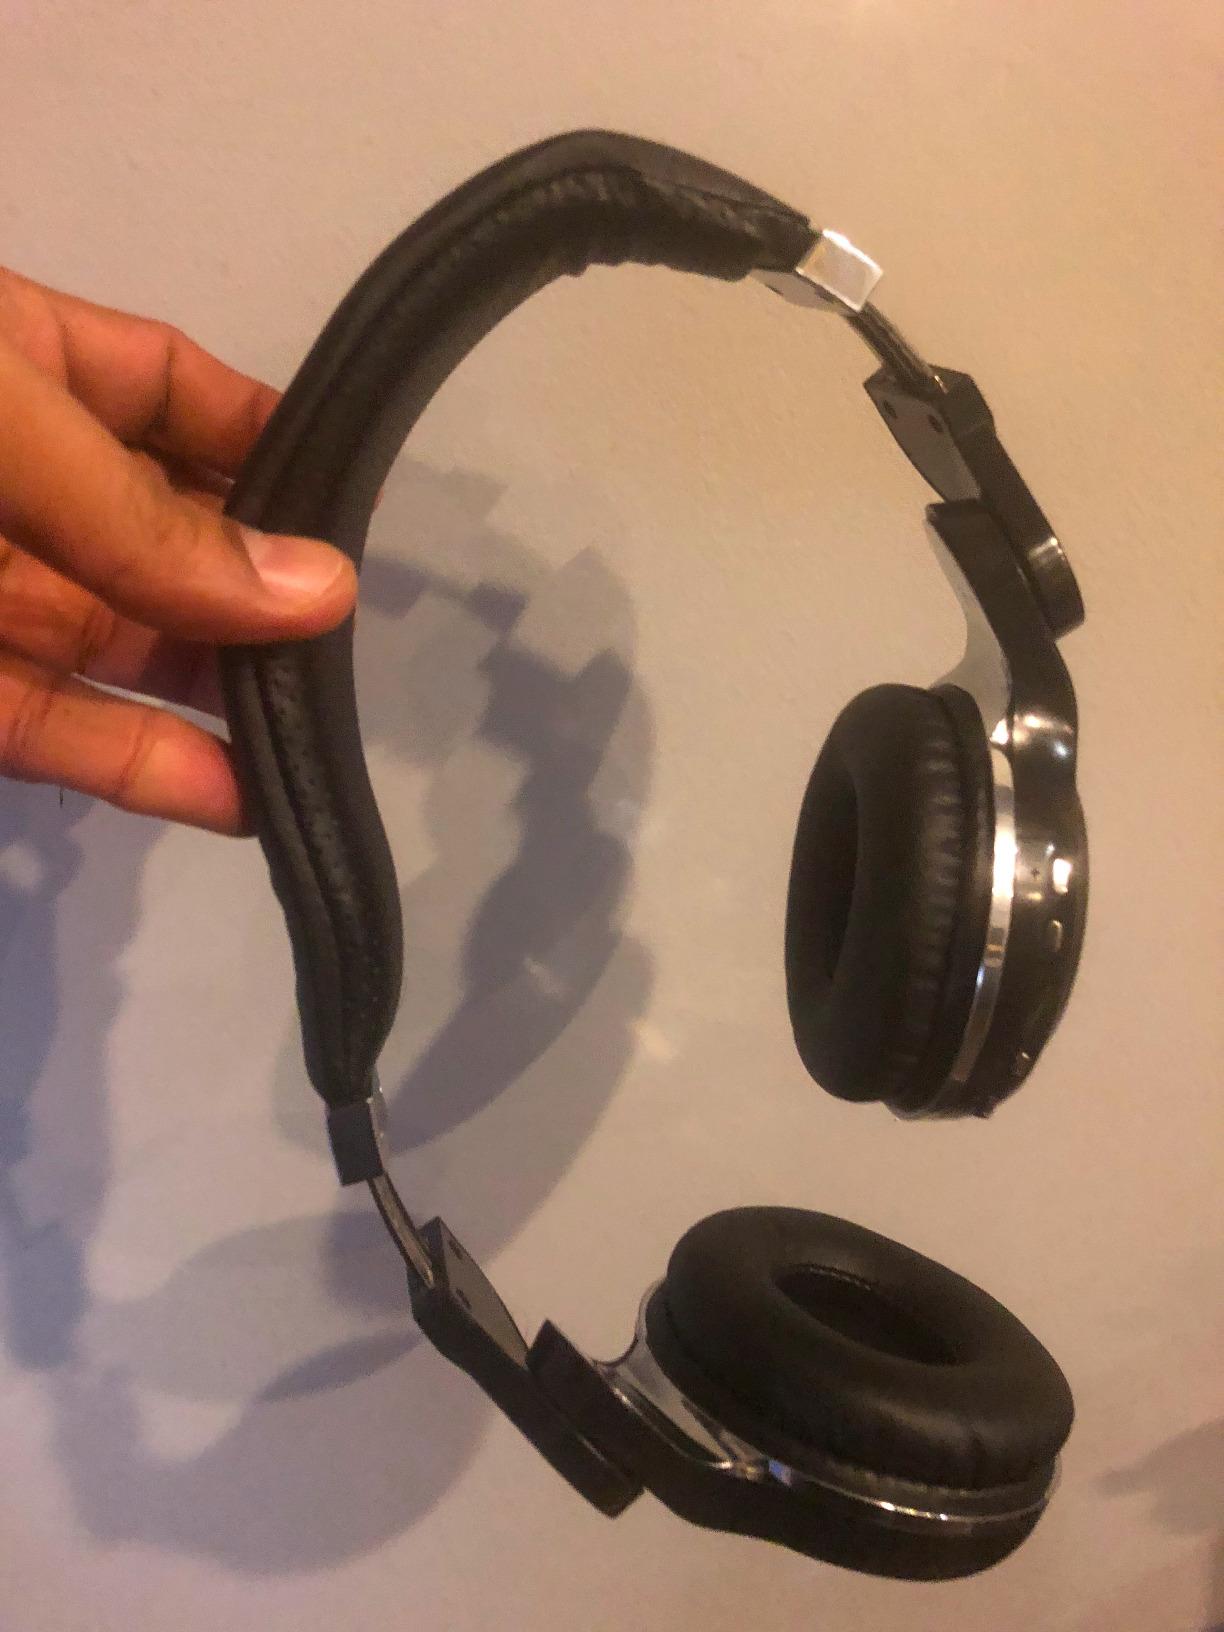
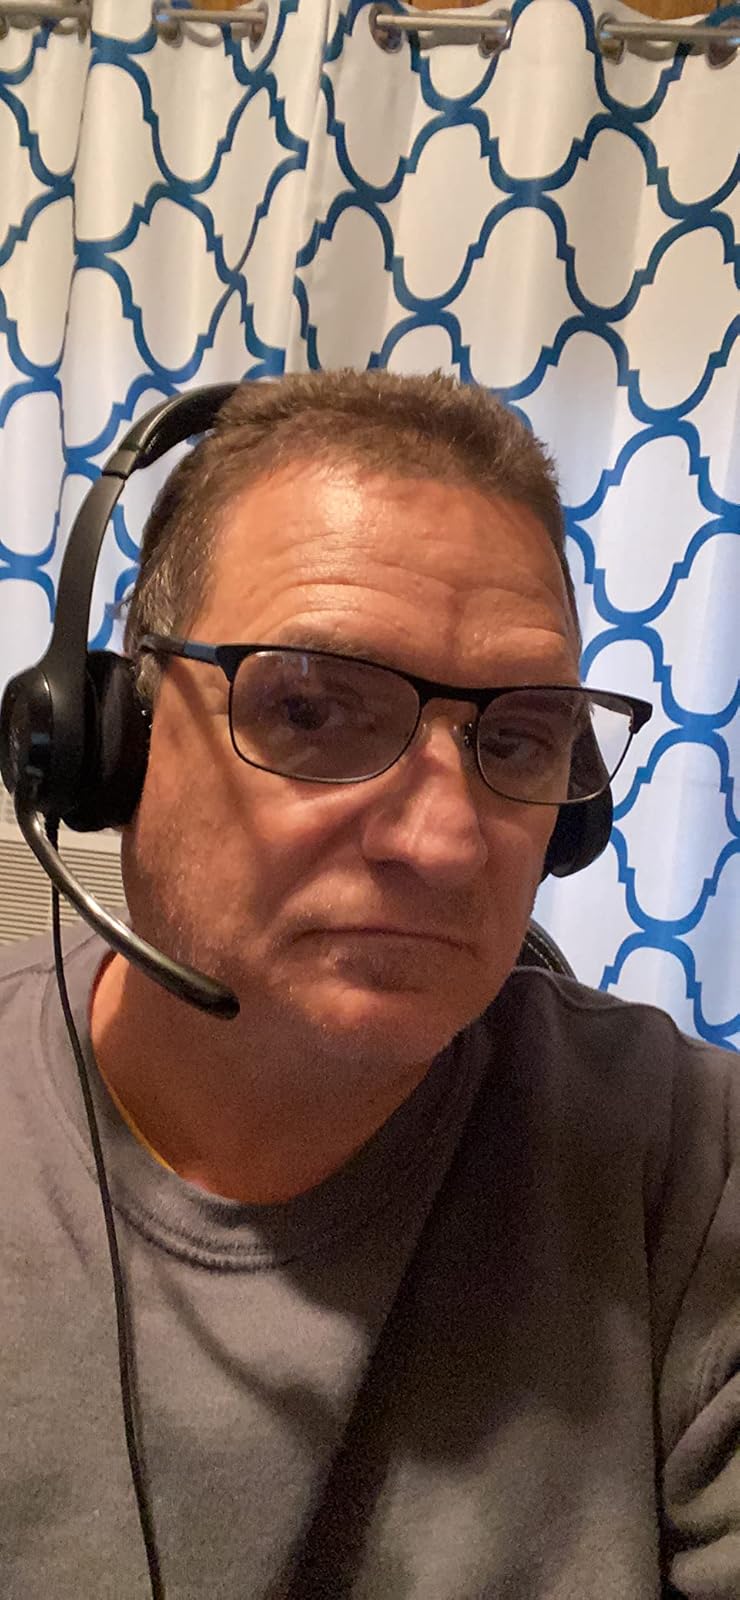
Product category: headphones
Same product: no